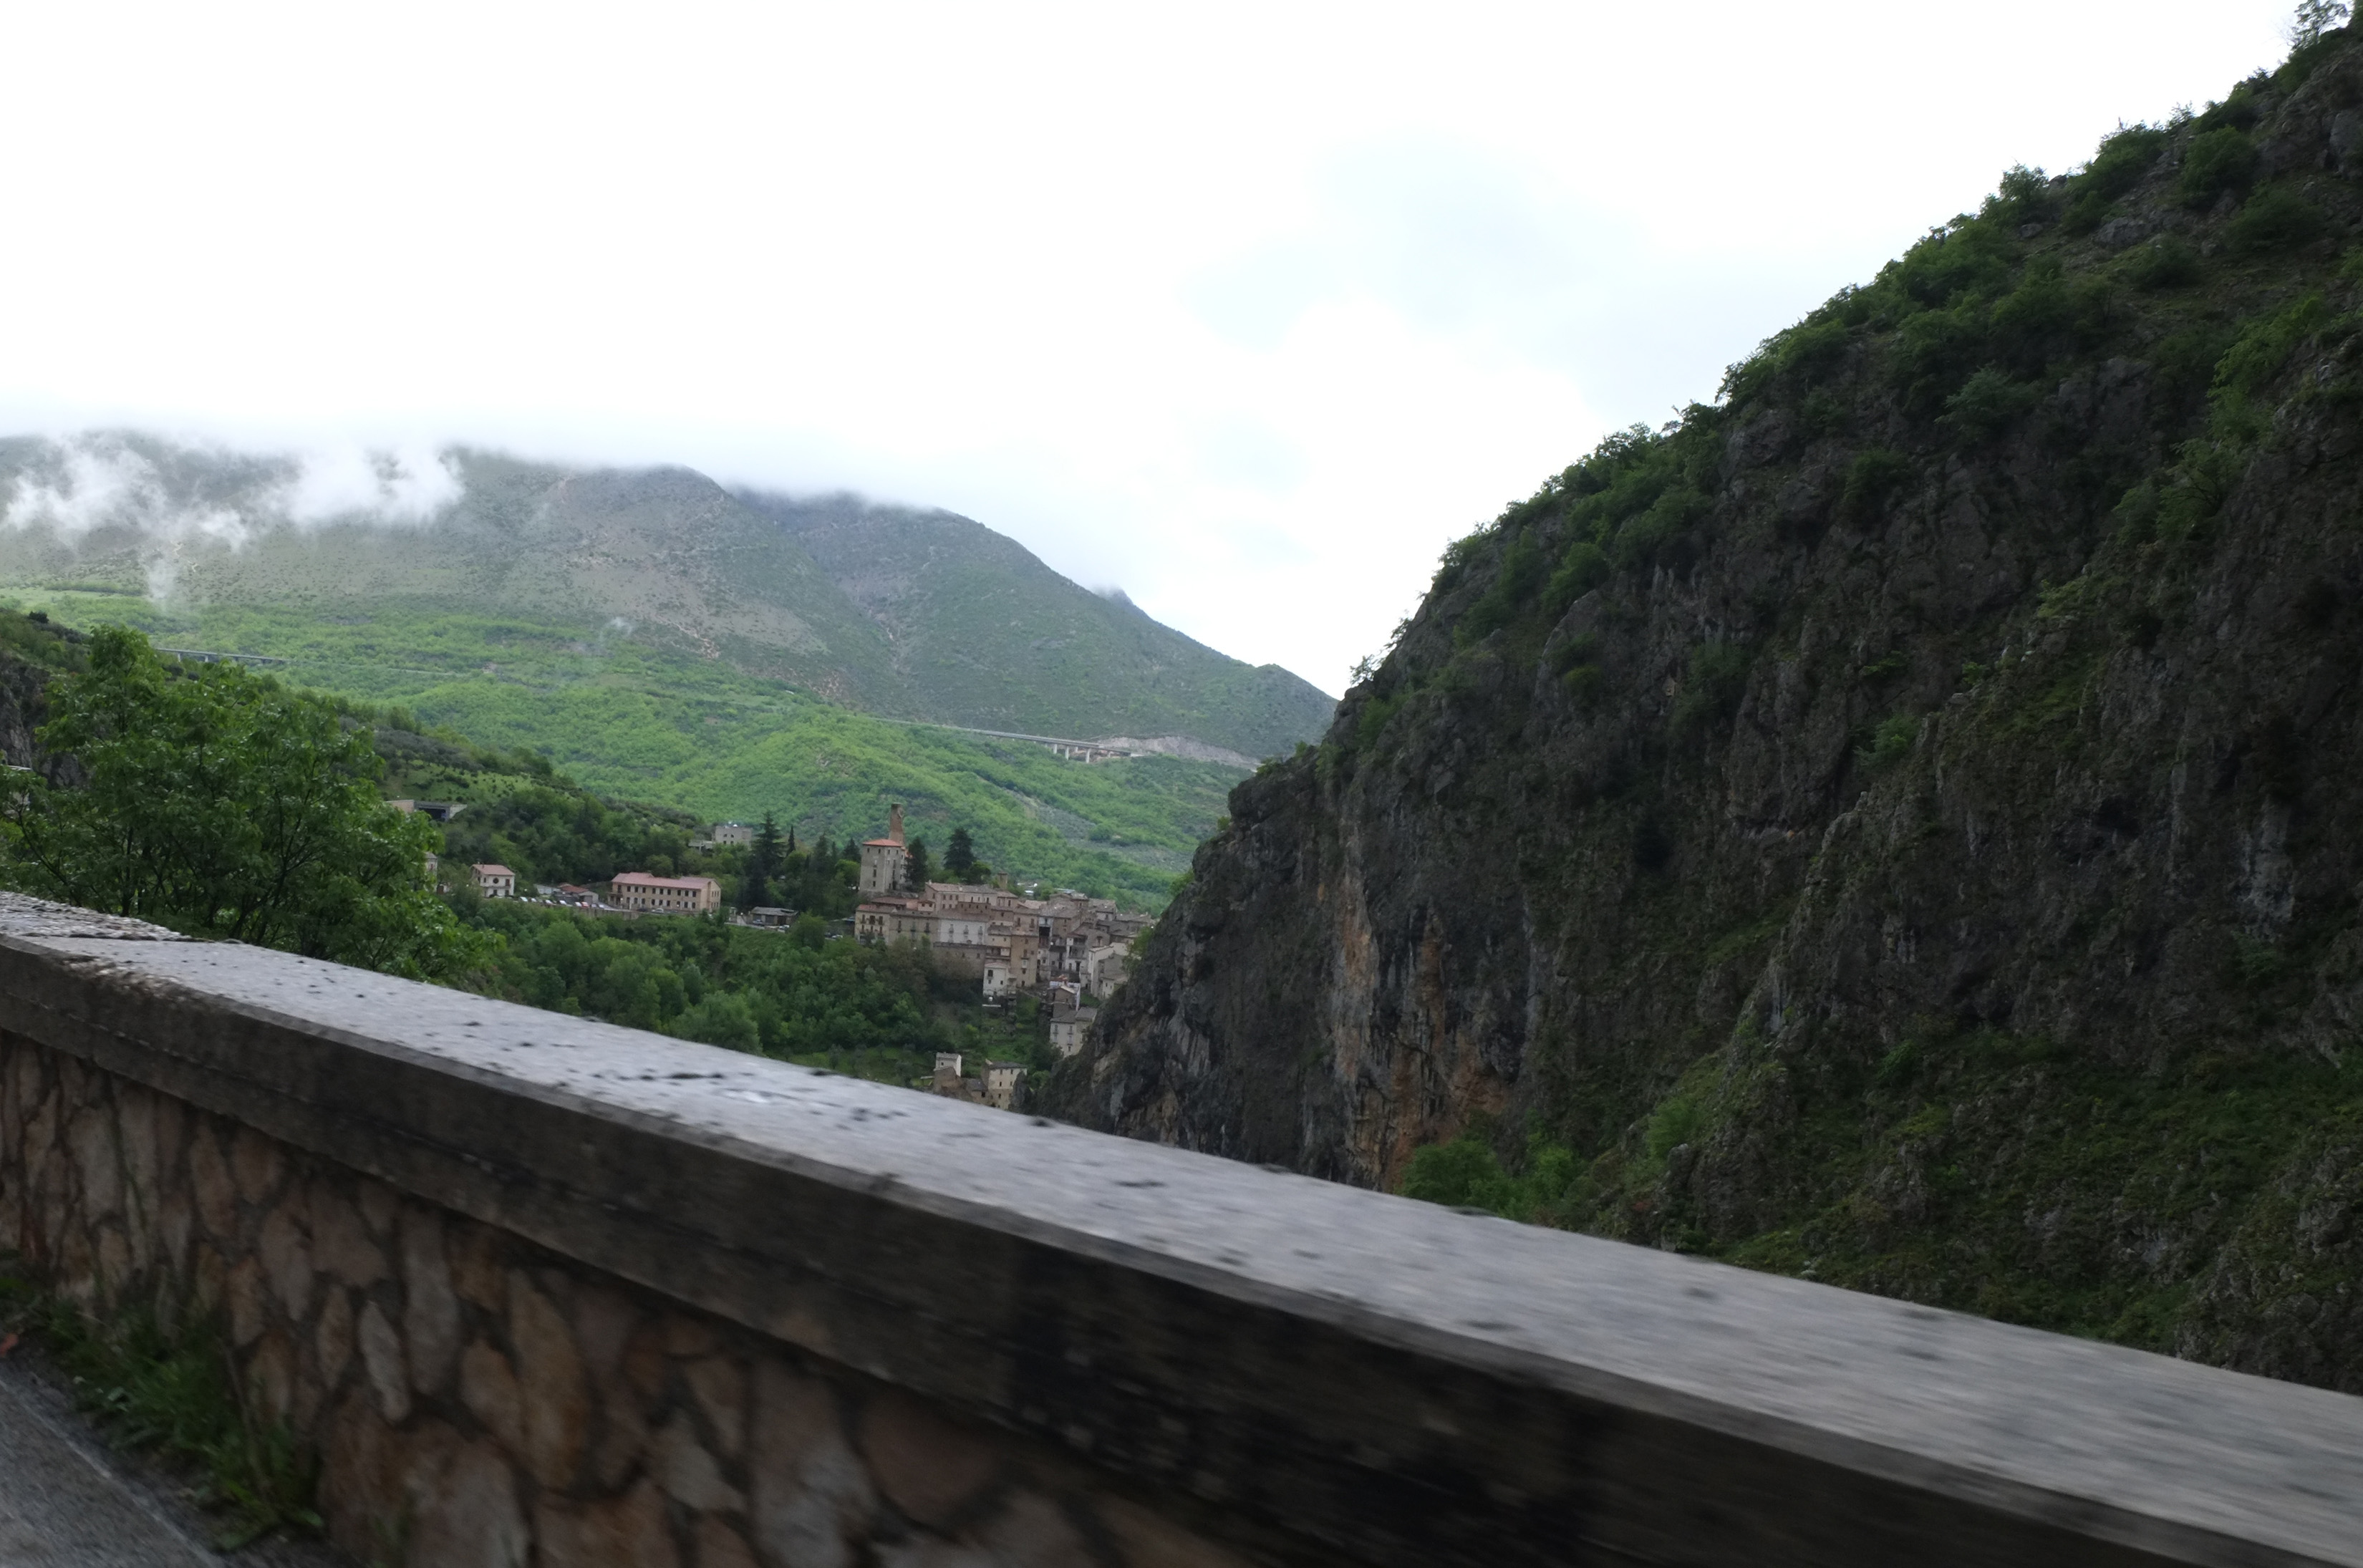
coast, mountain, hill, valley, mountain range, cliff, italy, fjord, reservoir, terrain, waterway, infrastructure, fuji, fujix, fujixe1, e1, landform, mountain pass, mountainous landforms, geological phenomenon